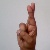
The image shows a hand gesture representing the letter 'R' in Indian Sign Language.